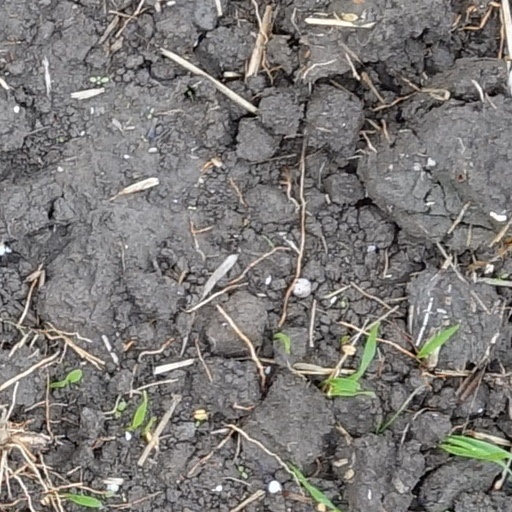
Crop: wheat